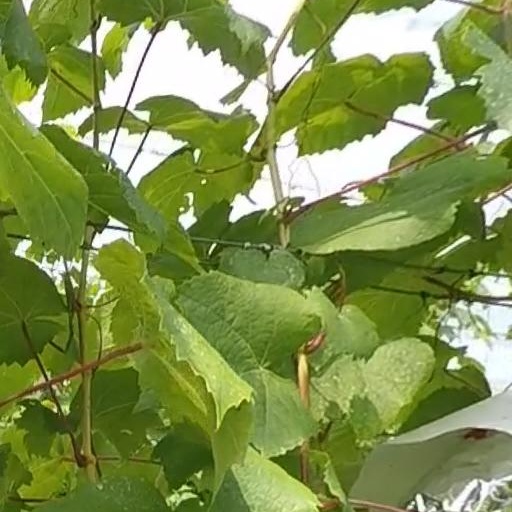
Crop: grape